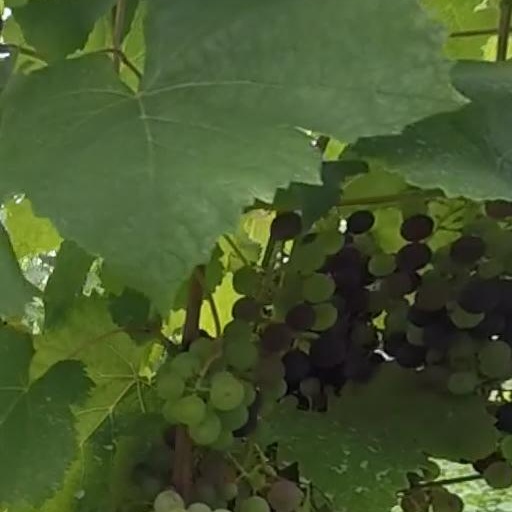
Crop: grape